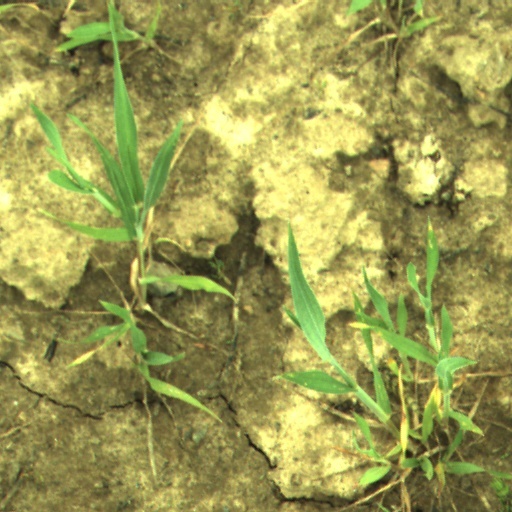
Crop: wheat